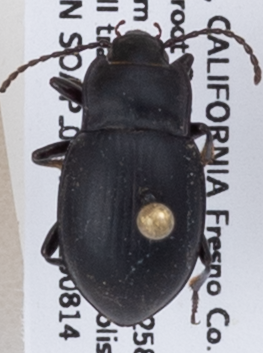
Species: Metrius contractus
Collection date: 2019-08-14
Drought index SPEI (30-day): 0.694
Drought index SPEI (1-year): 0.47
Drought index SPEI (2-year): -0.03